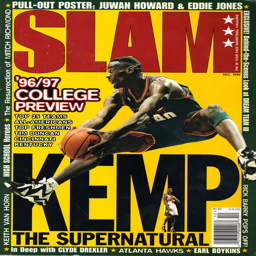
magazine of the best covers of all time .